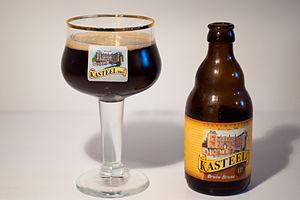
Bière et verre de Kasteel.
La bière Kasteel, brassée par la Brasserie Van Honsebrouck à Ingelmunster se décline en six sortes différentes :